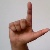
The image shows a hand gesture representing the letter 'L' in Indian Sign Language.